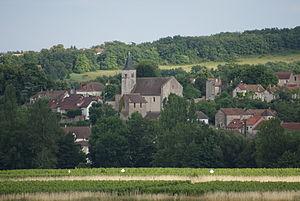
Vue d'une partie du bourg de mellecey
Mellecey est une commune française située dans le département de Saône-et-Loire, à environ dix kilomètres au nord-ouest de Chalon-sur-Saône en région Bourgogne-Franche-Comté.